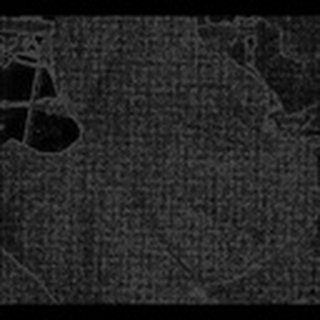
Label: cotton_powdery_mildew